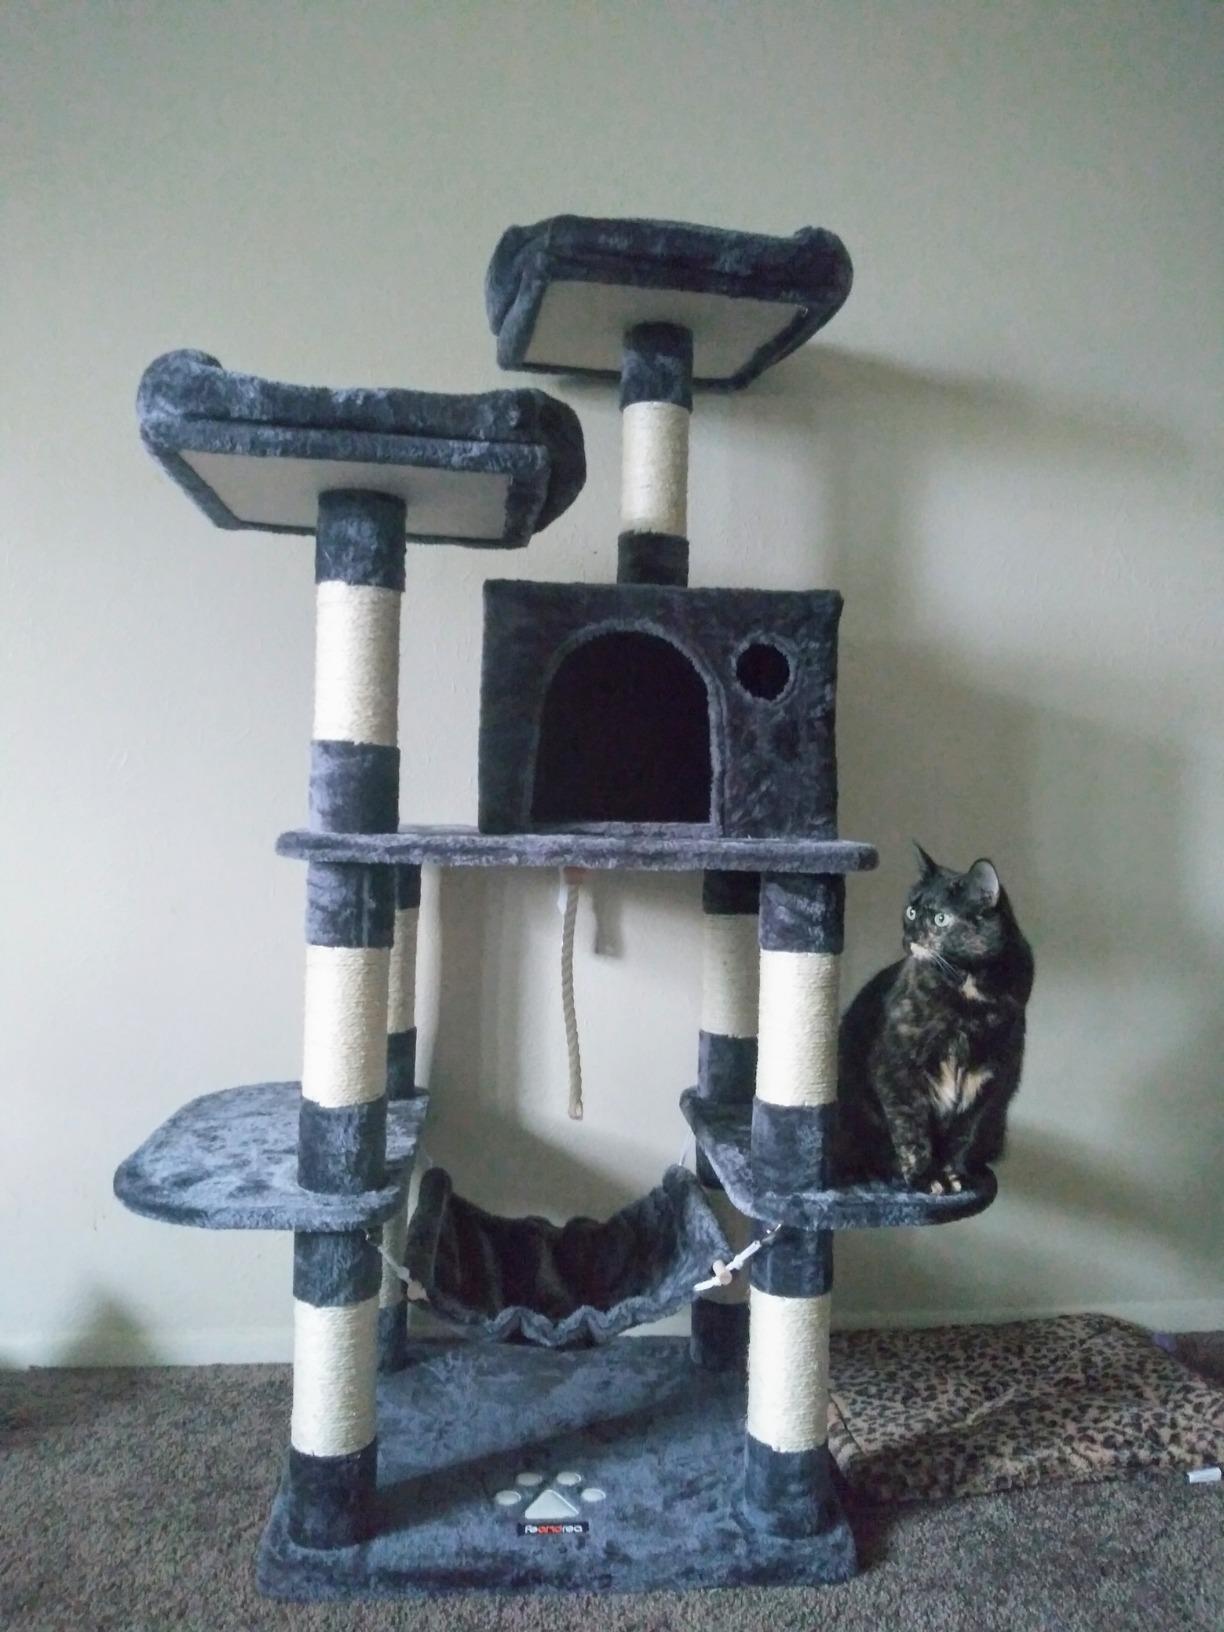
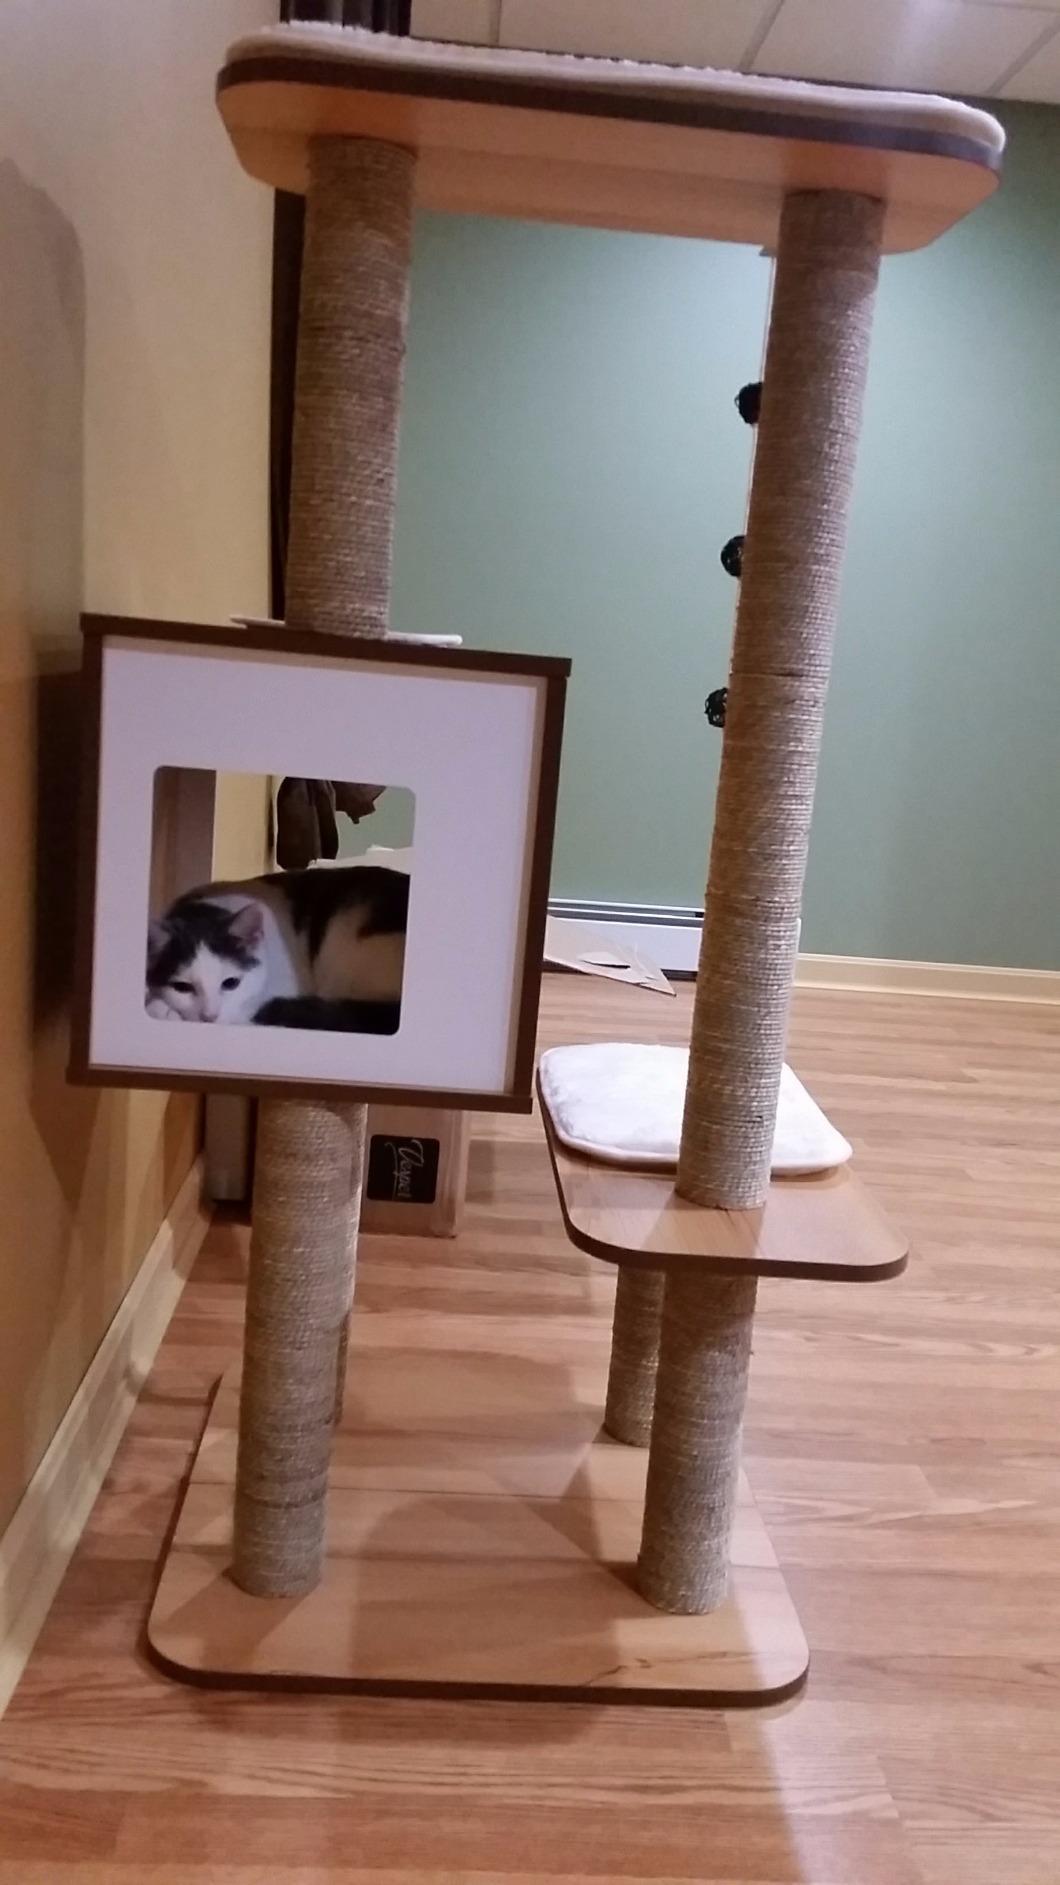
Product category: items_cat tree
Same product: no